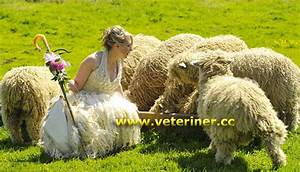
Label: pecora